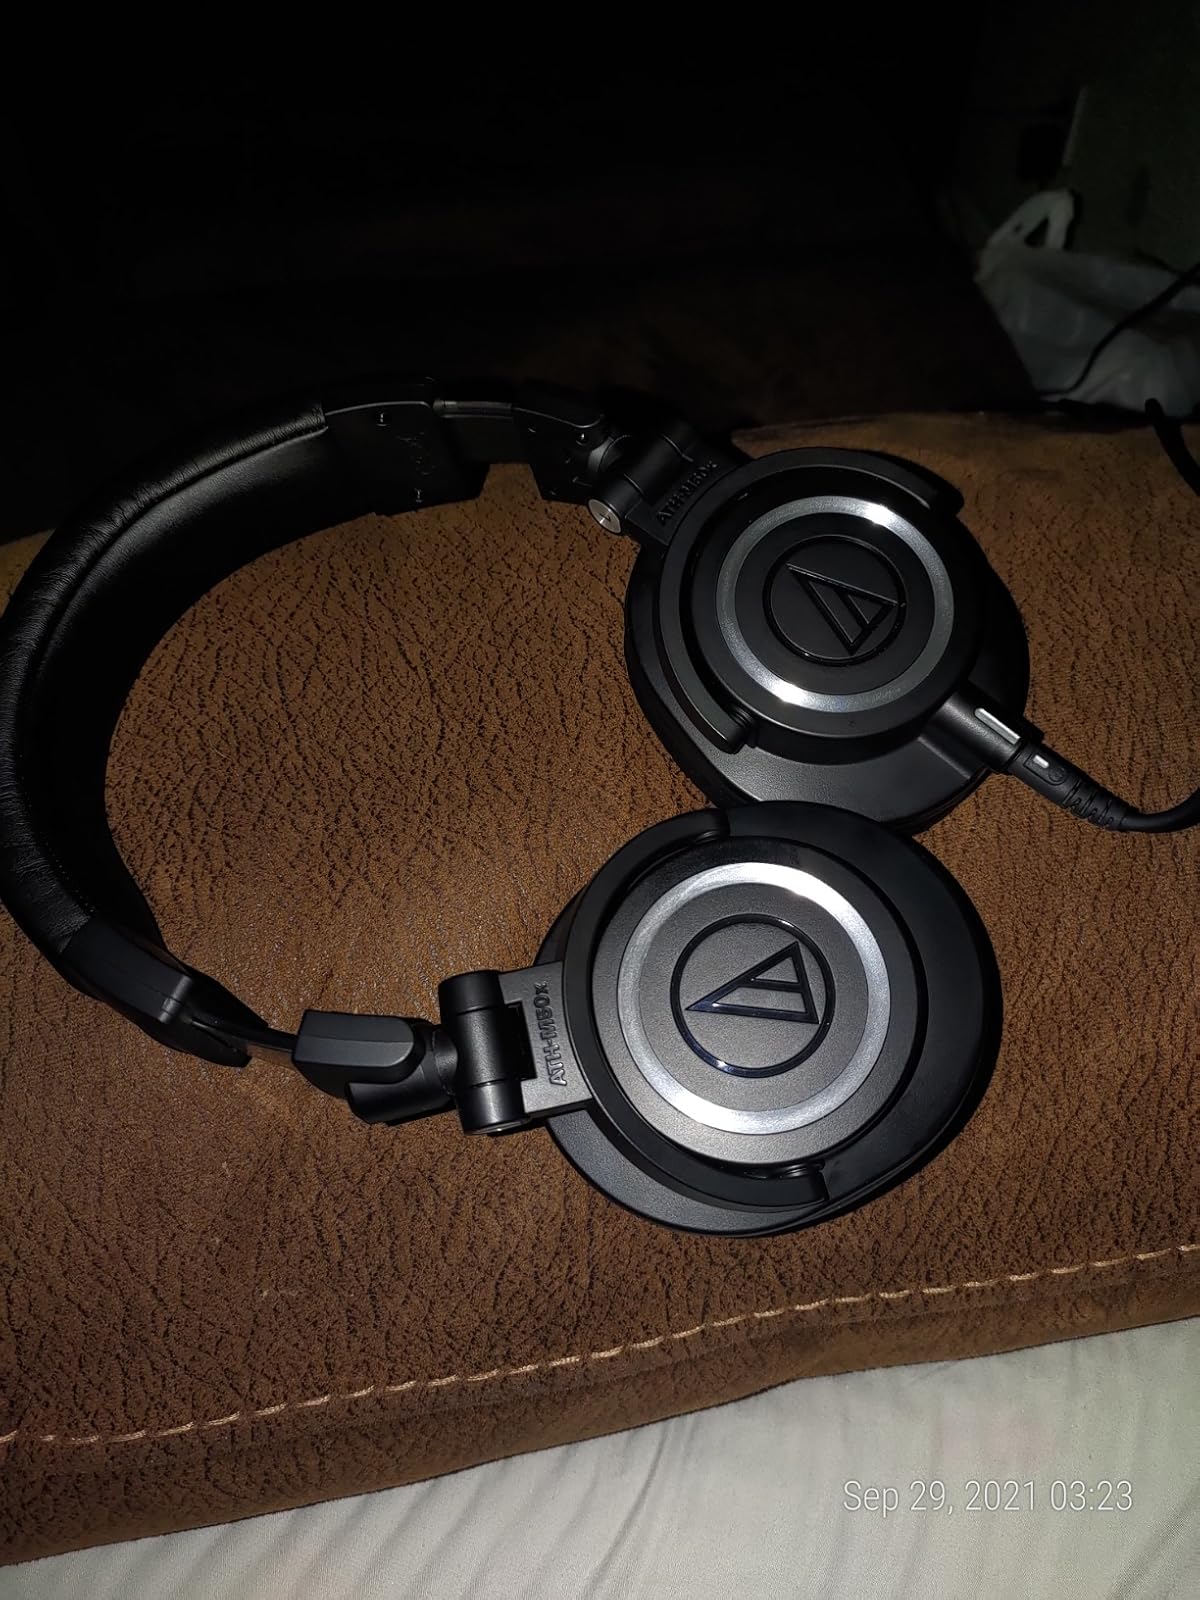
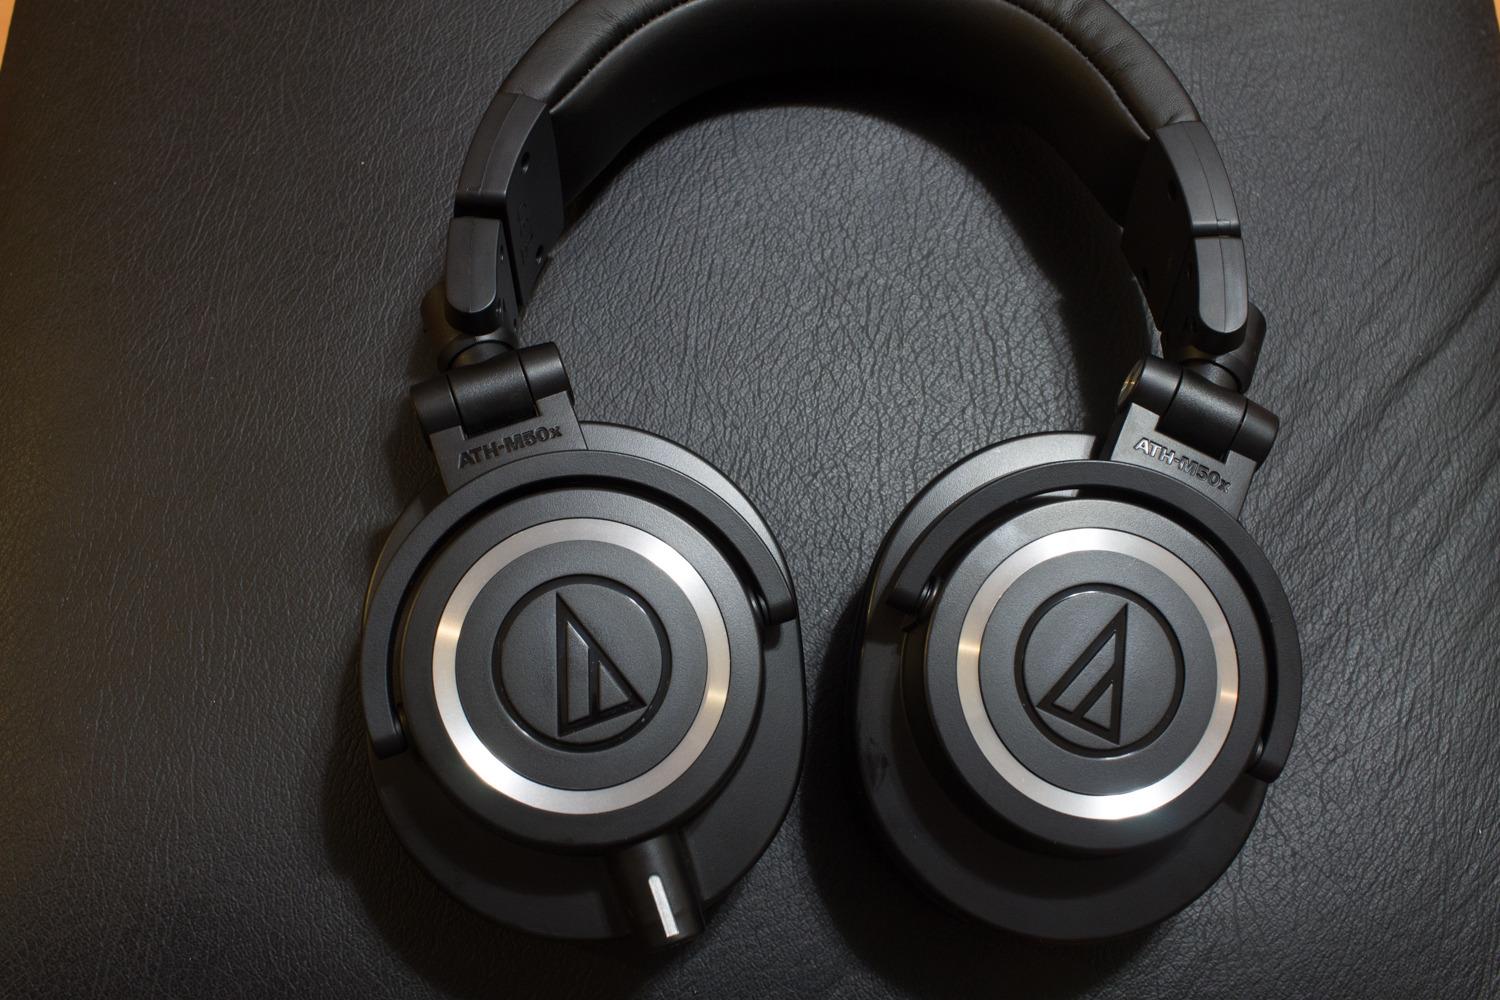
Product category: headphones
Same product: yes